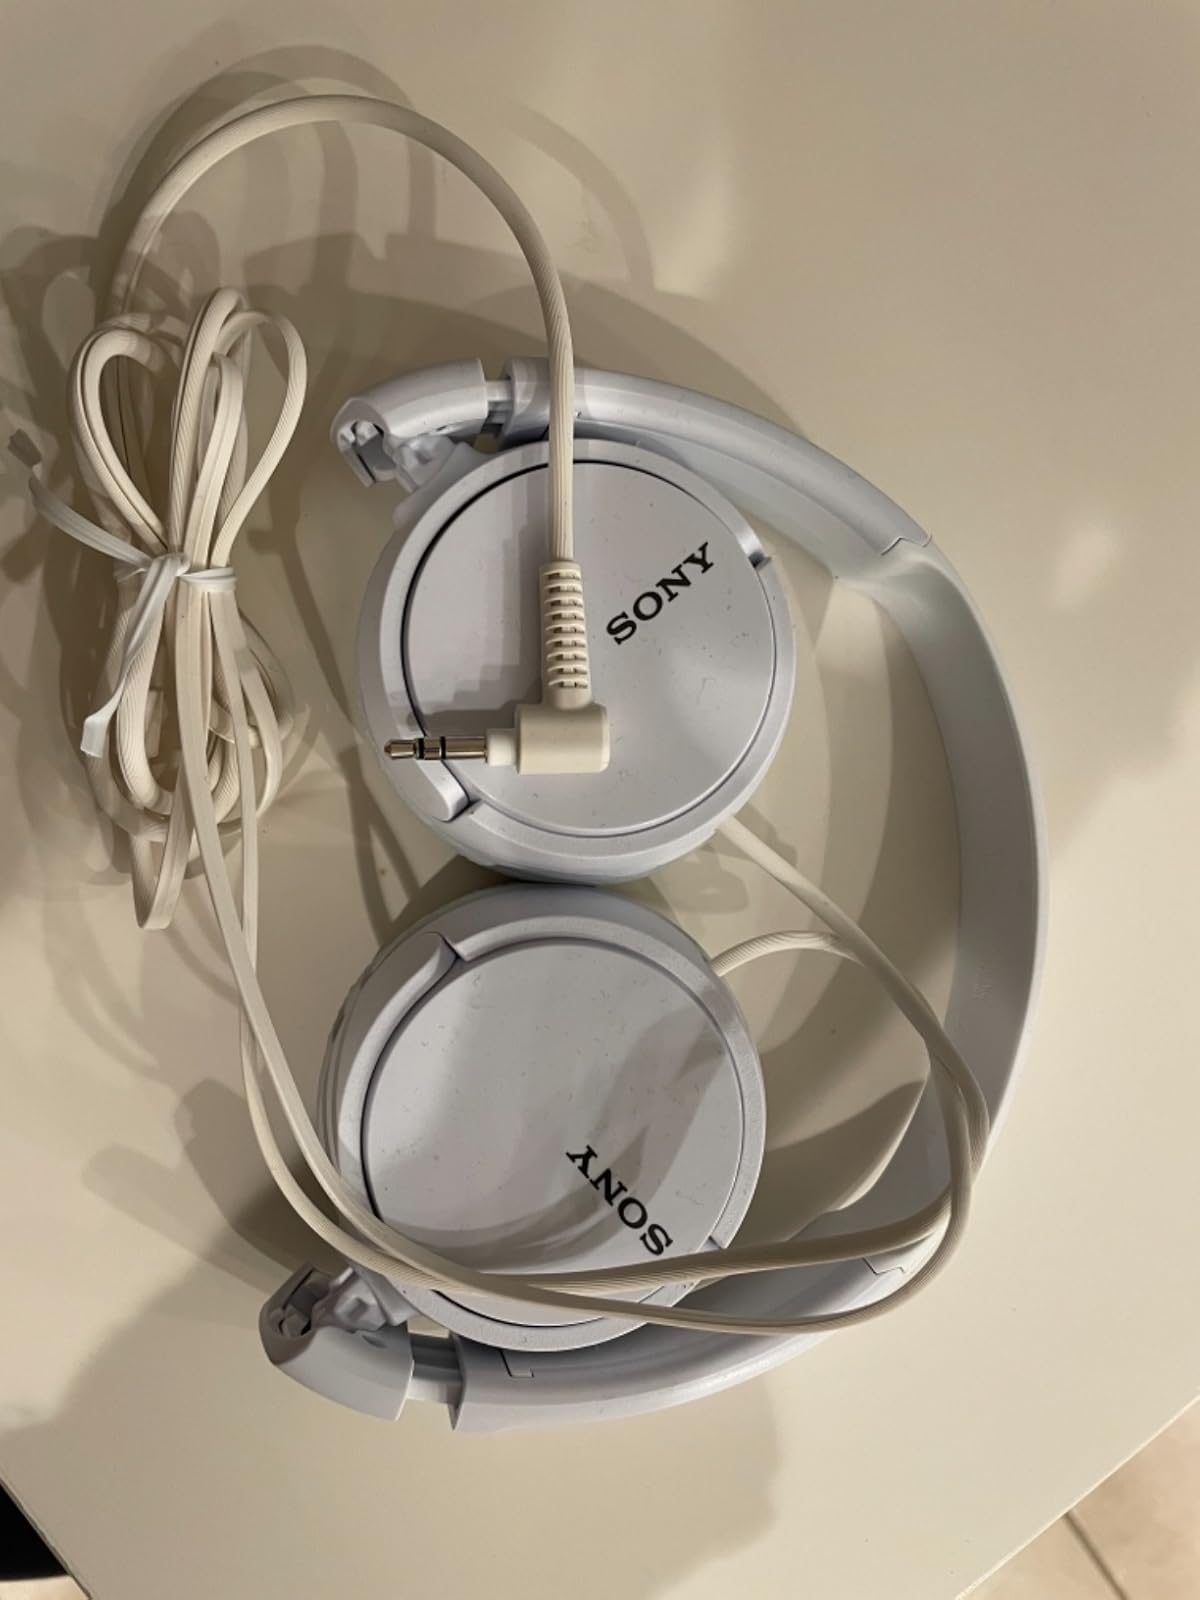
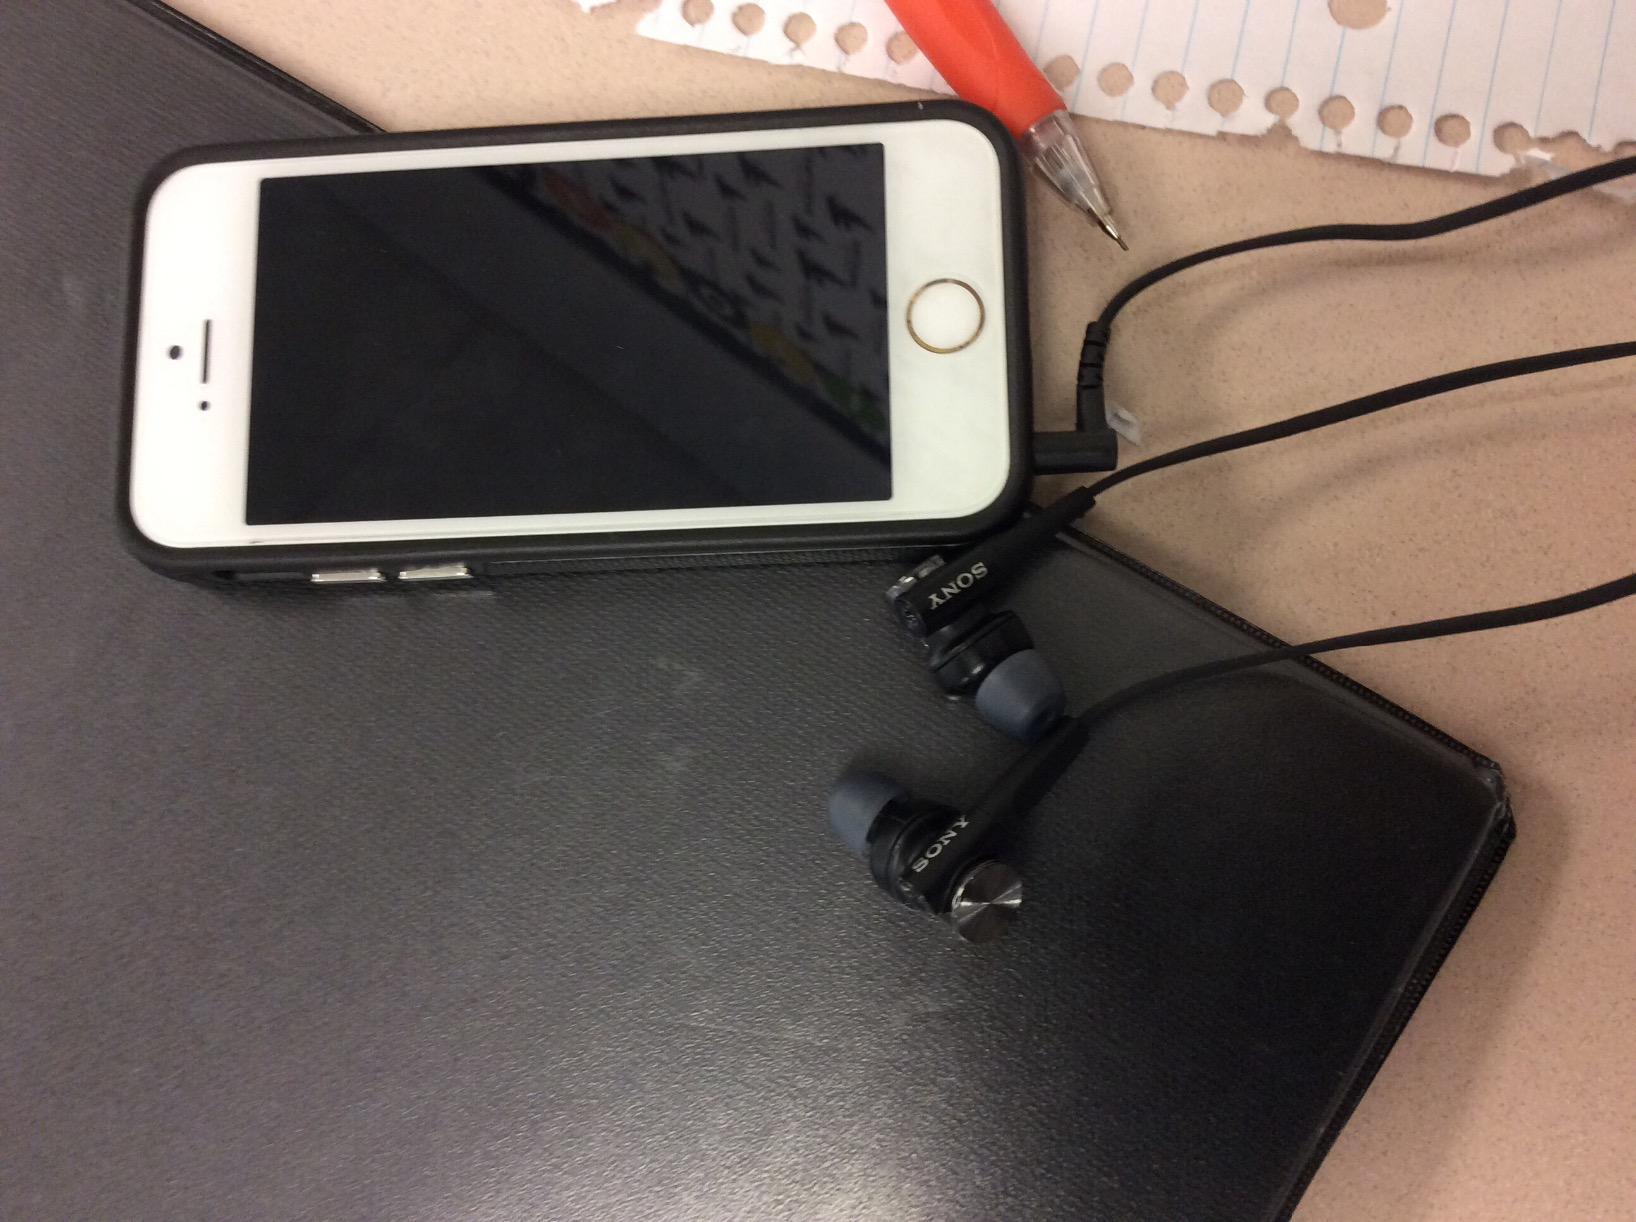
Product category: headphones
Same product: no